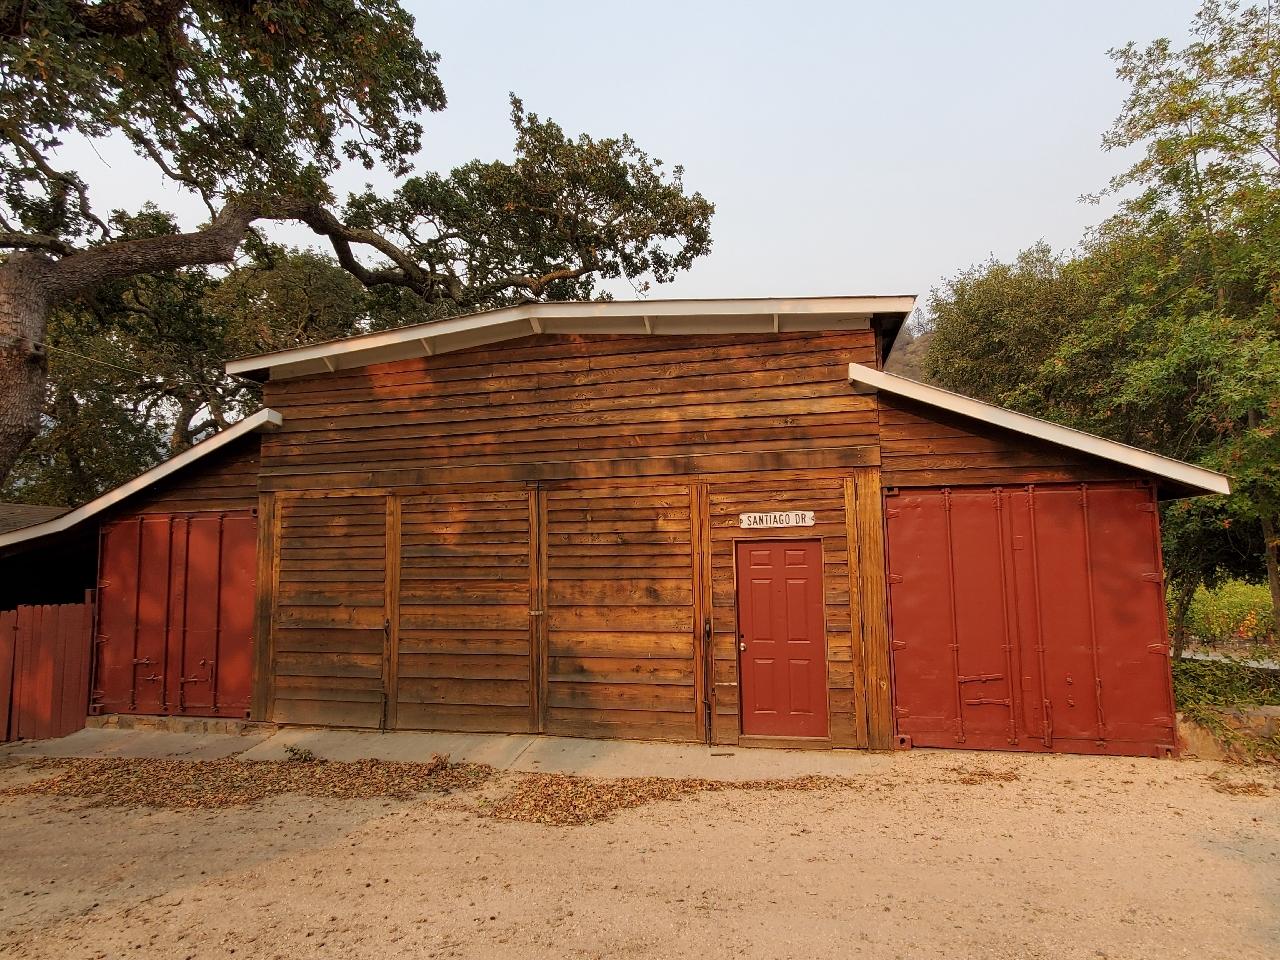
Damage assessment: no_damage